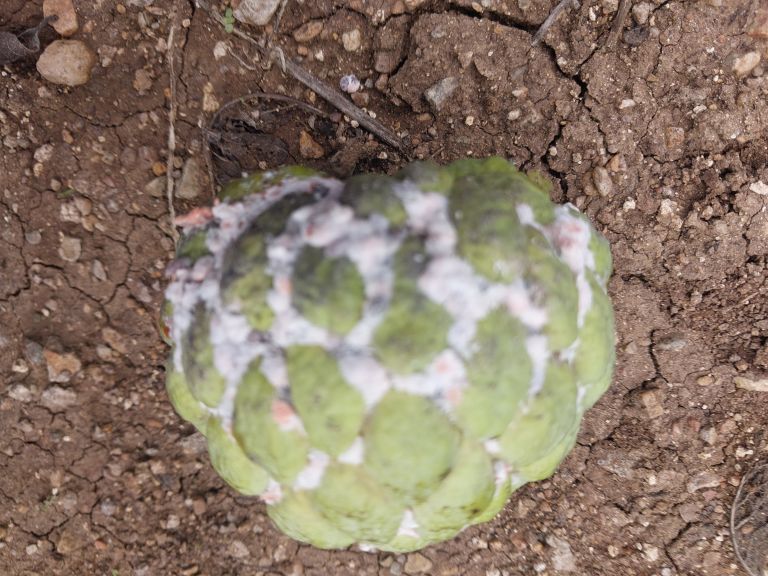
Disease label: Mealy Bug